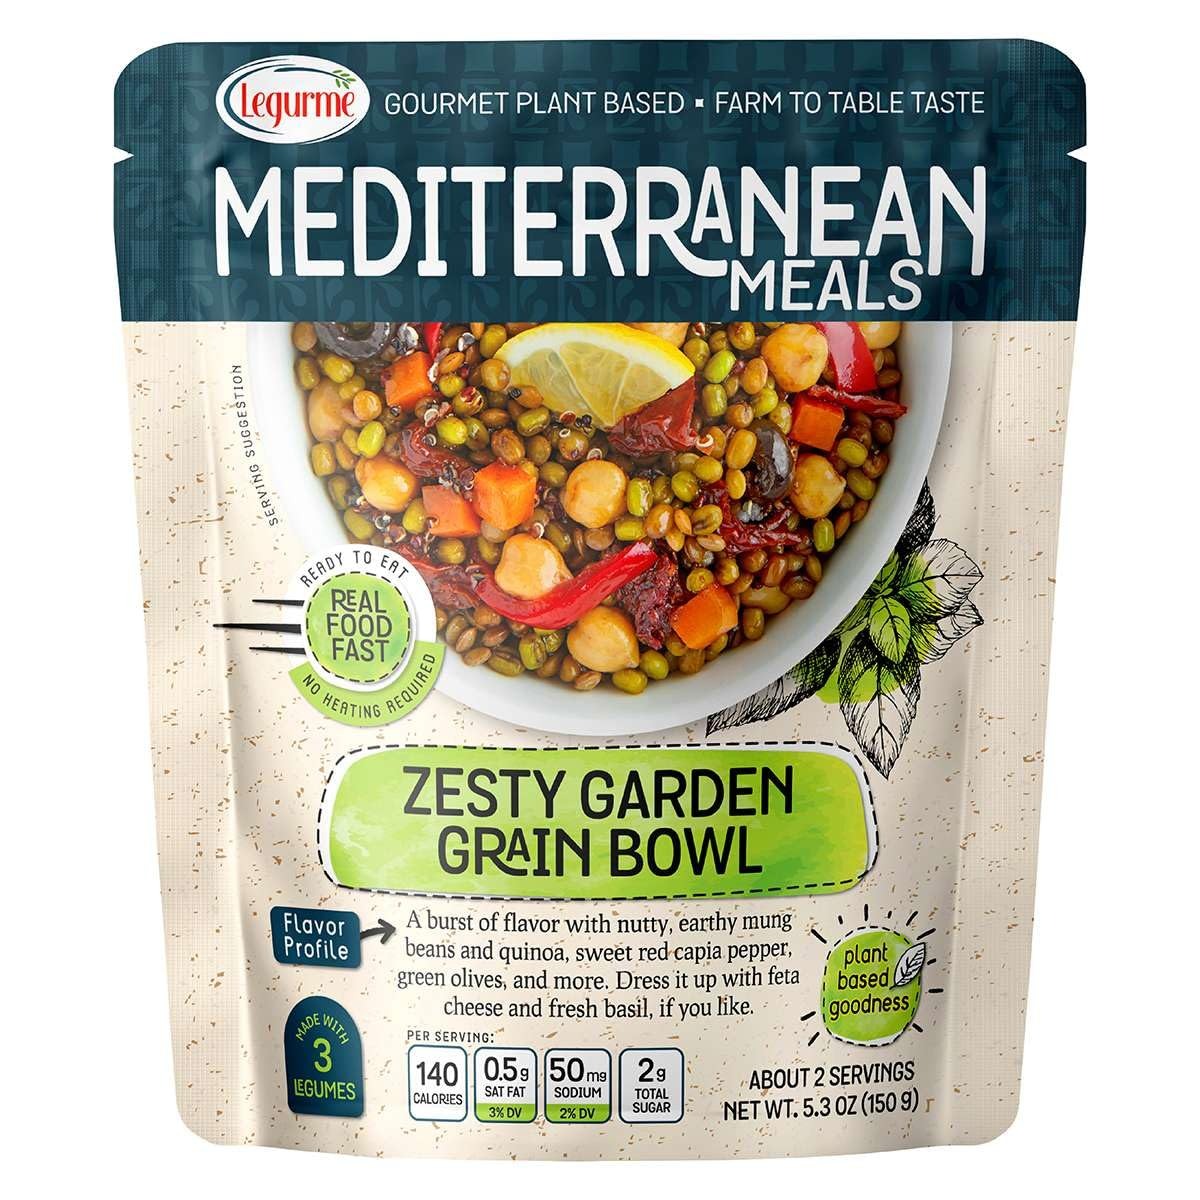
Item Name: Mediterranean, Ready to Eat Zesty Garden Grain Bowl, Gluten Free, Plant Based, Vegan, No Preservatives, No Colorants, No Artificial Flavors, 5.3 Oz (Pack of 1)
Bullet Point 1: GENTLE SQUEEZE pouch to separate contents. SERVE at room temperature, Mediterranean-style! ADD YOUR TOUCH Season with salt/pepper/spices to please your palate. ENJOY!
Bullet Point 2: GLUTEN FREE
Bullet Point 3: PLANT BASED
Bullet Point 4: NO PRESERVATIVES
Bullet Point 5: NO COLORANTS
Bullet Point 6: NO ARTIFICIAL FLAVORS
Product Description: A burst of flavor with nutty, earthy mung beans and quinoa, sweet red capia pepper, green olives, and more. Dress it up with feta cheese and fresh basil, if you like.
Value: 1.0
Unit: Count

Price: 9.99